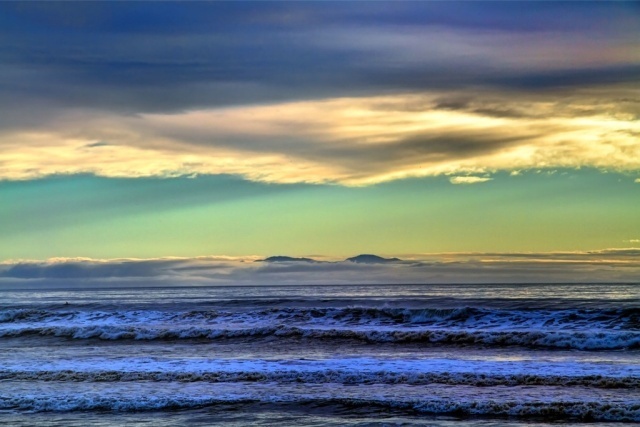
Label: not_food